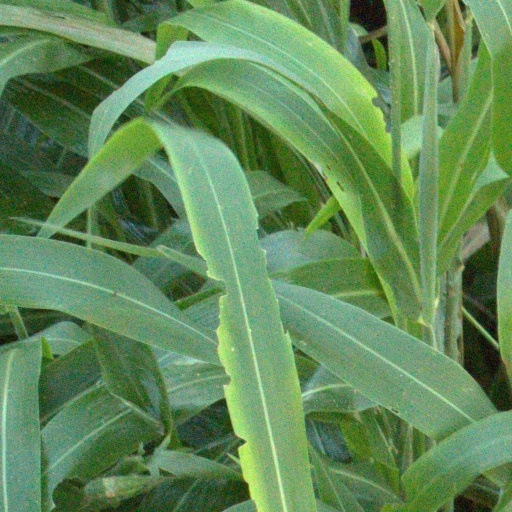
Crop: sorghum